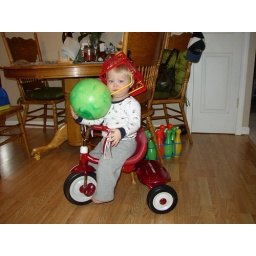
Kyson takes a ride on his trike with his basket on his head and ball in hand